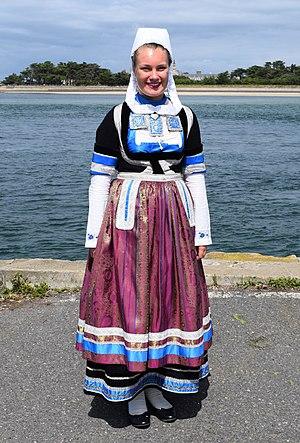
Costume de cérémonie du pays Glazig de la fin du XIXe siècle
Danserien Kemper est un groupe de danse bretonne créé à Quimper en 1992. Membre de la fédération War'l Leur, devenue confédération Kenleur, le cercle évolue en première catégorie du championnat depuis 2017.